The Incredible Melting Man

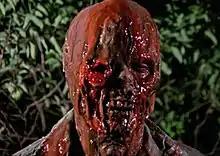
Makeup effects artist Rick Baker designed facial appliances that simulated the deterioration of the main character.

Makeup artist Baker provided the special makeup effects for "The Incredible Melting Man," which included the gradual melting of Steve West. Rebar wore facial appliances that simulated melting flesh, and his hands and feet were fitted with liquid substances that dropped off as he walked, creating the appearance that West's body was falling apart. During one scene, a murdered fisherman's severed head falls down a waterfall and smashes on the rocks below. To create the effect, Baker used a gelatin head with a wax skull and fake blood inside, which burst out upon impact.